West End, Edinburgh

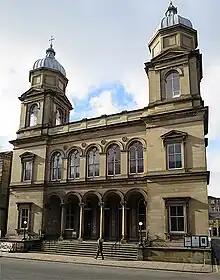
Palmerston Place Church Edinburgh (completed 1875)

The West End is popular with tourists, and has several hotels and hostels, including the Bonham (on Drumsheugh Gardens), the Edinburgh Grosvenor (on Grosvenor Street), the Guards Hotel, and the Haymarket Hub hotel (on Haymarket Street), and the Thistle Hotel (on Manor Place). William Street has become a popular tourist shopping destination, mainly because of the 19th-century-style shopfronts. It is known for its upmarket independent fashion boutiques comparable to London's Notting Hill. It has also become a location sought after by location scouts in the film industry.